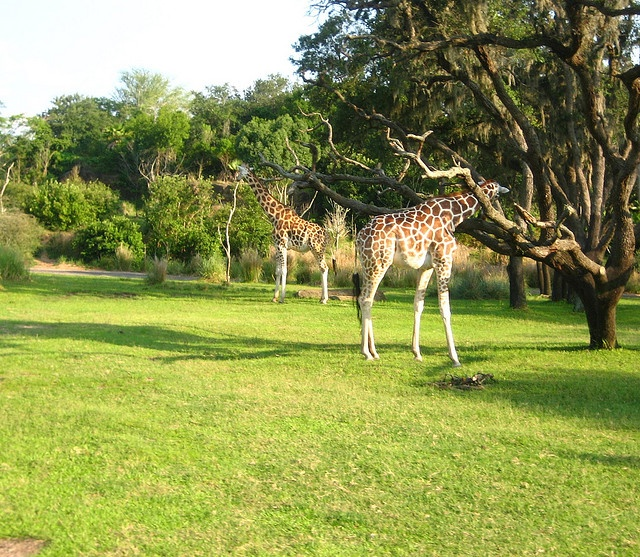
Giraffes eating leaves from trees on a lush green field.
two giraffes in some green grass and trees
Two giraffe's with their heads in the tree.
two giraffes eating leaves off of a tree
Two large giraffes eating leaves from the  trees.